Sharpe, Paley and Austin

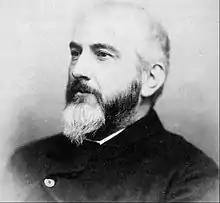
Hubert Austin

Sharpe appointed Paley as his partner in 1845, and then took an increasing interest in activities outside the practice. By 1847 Paley was responsible for most of the work in the practice, certainly carrying out independent commissions from at least 1849. In 1851, the year of Paley's marriage to Sharpe's youngest sister, Frances, Sharpe formally withdrew from the practice, although it continued to be known as Sharpe and Paley until 1856. Being the only major architect practising in the area between Preston and Carlisle, Paley took on commissions of all sizes and types but, like Sharpe, his major designs were for churches. Between 1851 and 1867 he designed or rebuilt about 36 new churches, almost all of them for the Church of England, with a small number for Congregationalists and Roman Catholics. Among his earlier churches were St Patrick, Preston Patrick (1852–53), St Anne, Thwaites (1853–54), and Christ Church, Bacup (1854).